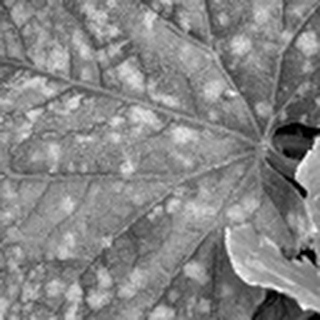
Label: cotton_powdery_mildew